St. Marys, Ontario

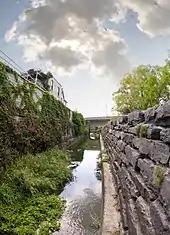
The "Mill Race," a 19th-century limestone canal to divert water from the Thames River to the mills

In 1839, the Canada Company sent a surveyor to Blanshard Township in the Huron Tract to choose a site for a town on the Thames River which would later be named St. Marys.